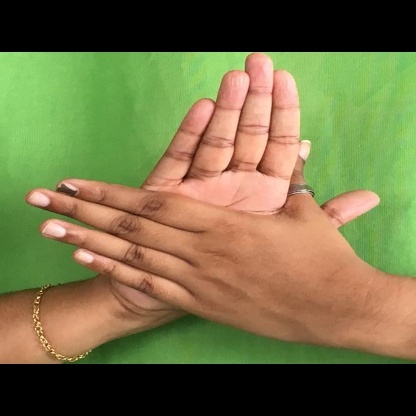
Mudra: Chakra